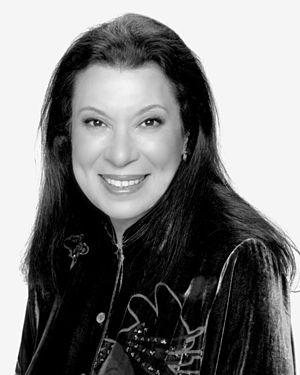
Shelley Morrison, nom de scène de Rachel Mitrani, est une actrice américaine née le 26 octobre 1936 à New York et morte le 1ᵉʳ décembre 2019 à Los Angeles.